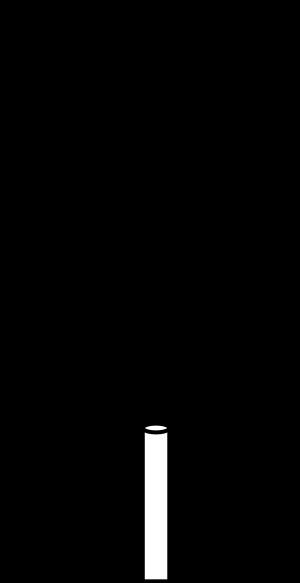
Ces antennes étaient régulièrement aperçues sur les ballons Zeppelin d’où le nom « antenne Zeppelin ». Elles sont également appelées « antenne en J » pour l'image de leur forme 1/4 bifilaire et 1/2 filaire. L’antenne Zeppelin est en forme de J, et elle est constituée d'un fil électrique alimenté sur une extrémité par une ligne d'alimentation de 1/4 λ.